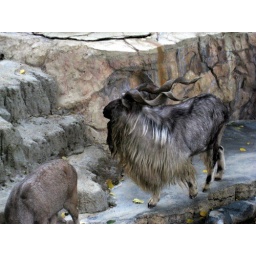
Following the female goat around